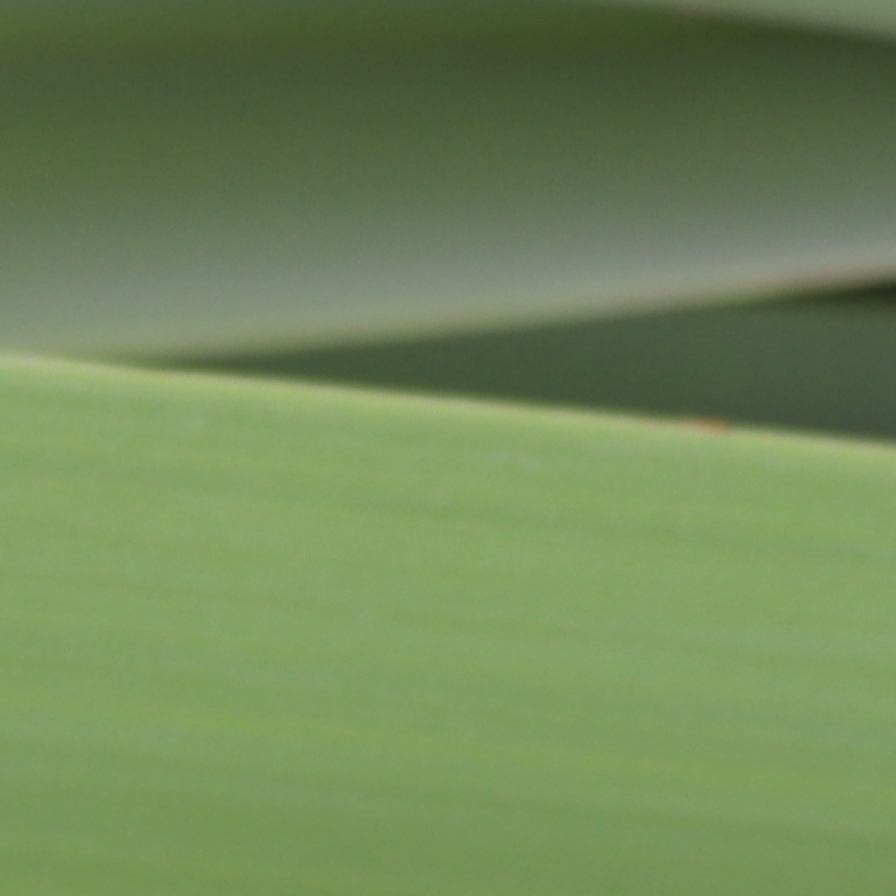
Label: Healthy